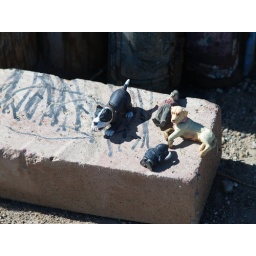
Some people here remember loved ones lost on the desert roads by building memorials at the site where the left us.